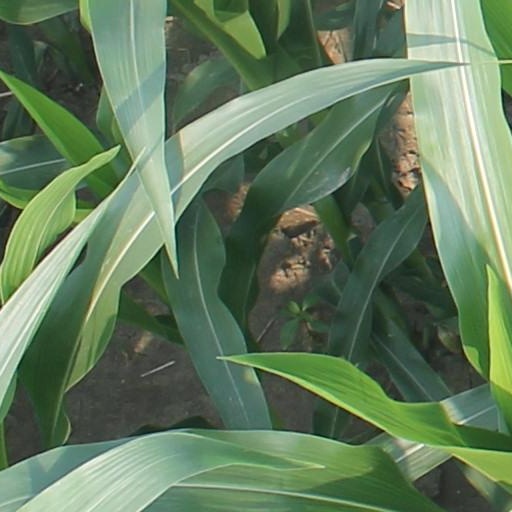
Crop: maize; corn